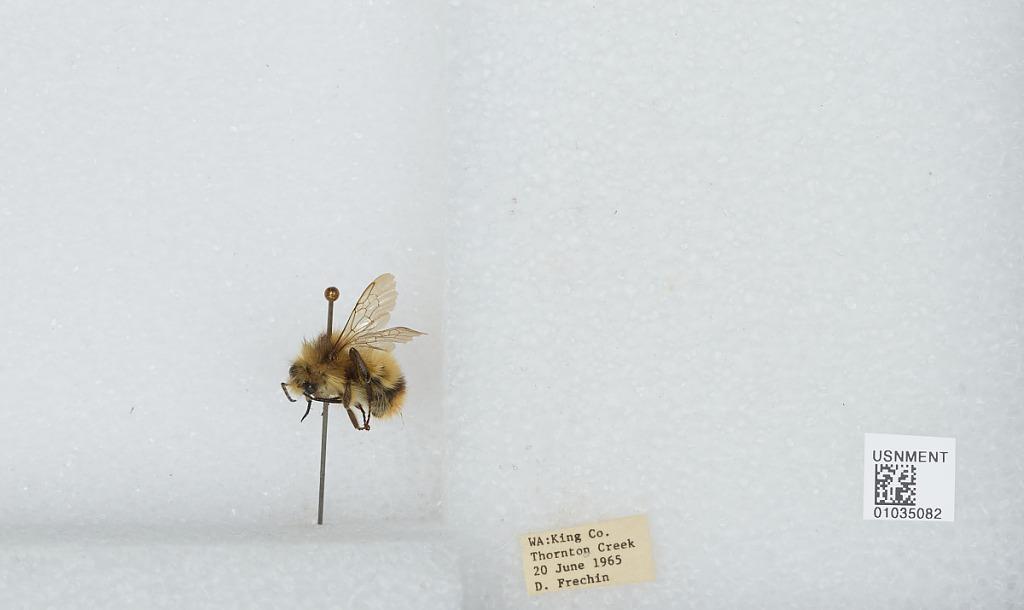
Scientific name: Bombus (Pyrobombus) mixtus Cresson
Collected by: D. Frechin
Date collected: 1965-6-20
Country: United States
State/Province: Washington
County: King
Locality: Thornton Creek
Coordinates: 47.7031, -122.309